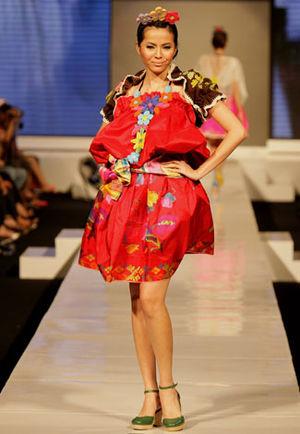
Une semaine de la mode, encore appelée « semaine des défilés » ou « fashion week » par anglicisme, est un événement de l'industrie de la mode, durant approximativement une semaine, et qui a lieu deux fois par an pour permettre aux stylistes et maisons de couture de présenter leurs dernières collections de prêt-à-porter, et de haute couture uniquement pour la France.